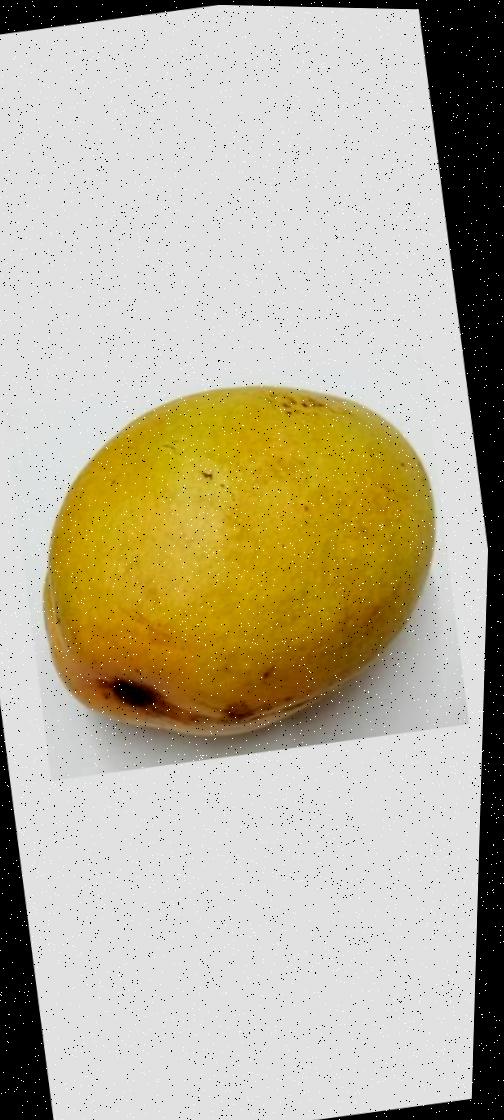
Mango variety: Bari-11